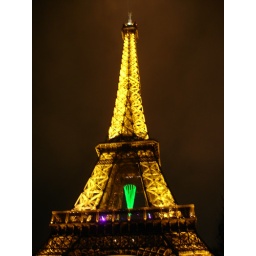
Lit beautifully against the black parisian sky